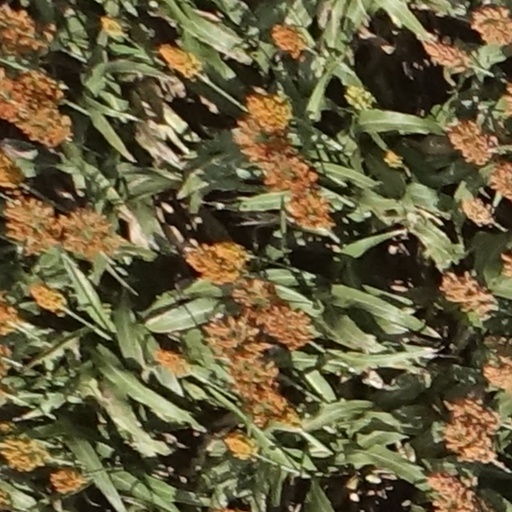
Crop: sorghum